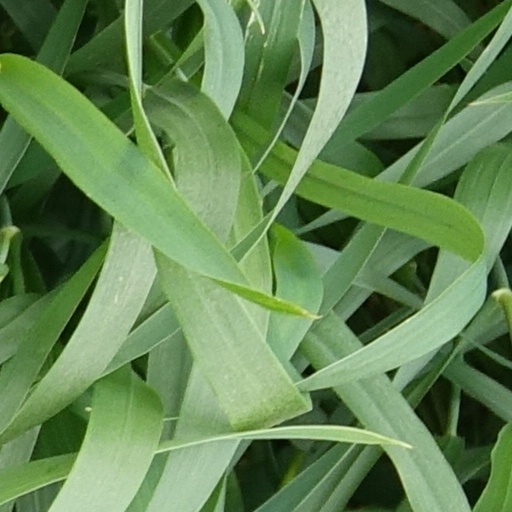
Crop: wheat